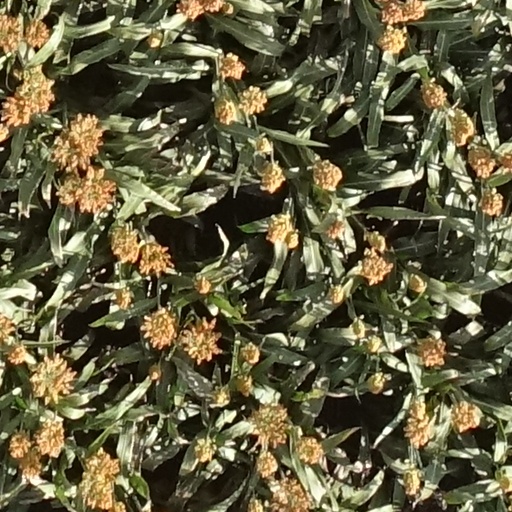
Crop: sorghum